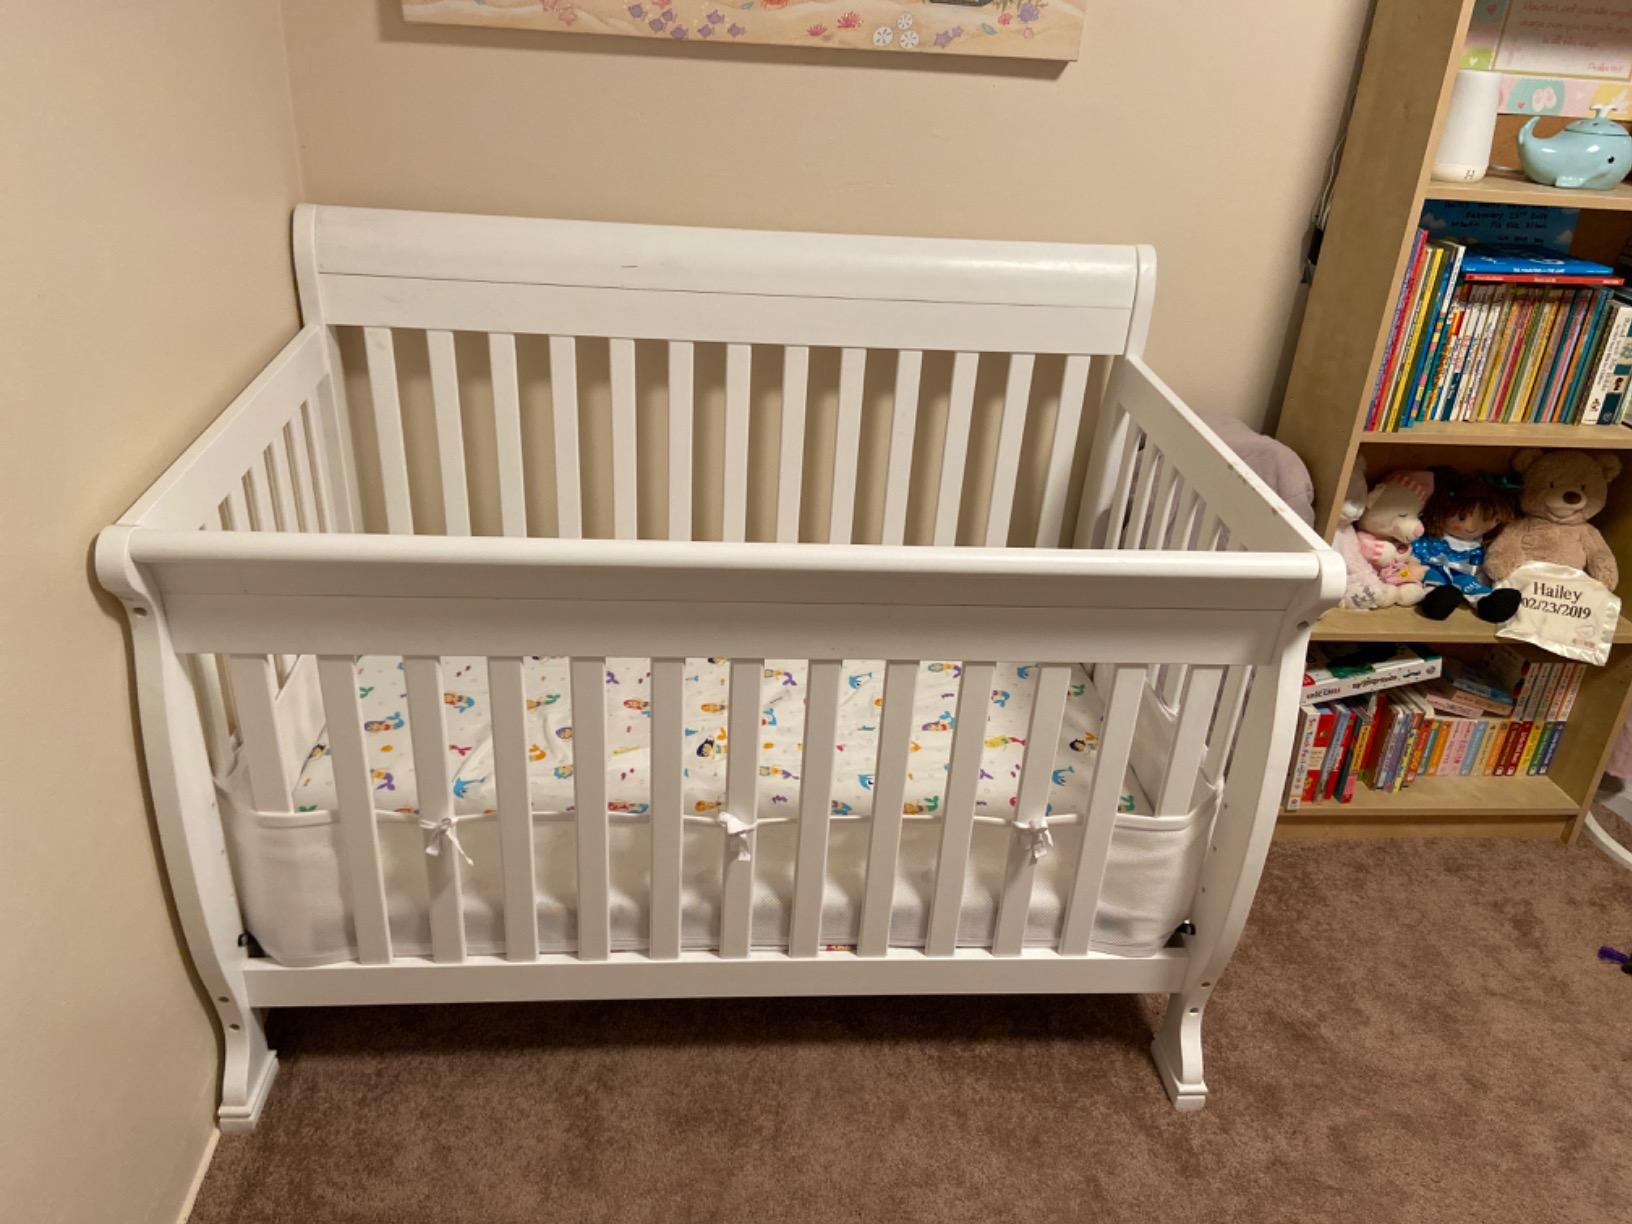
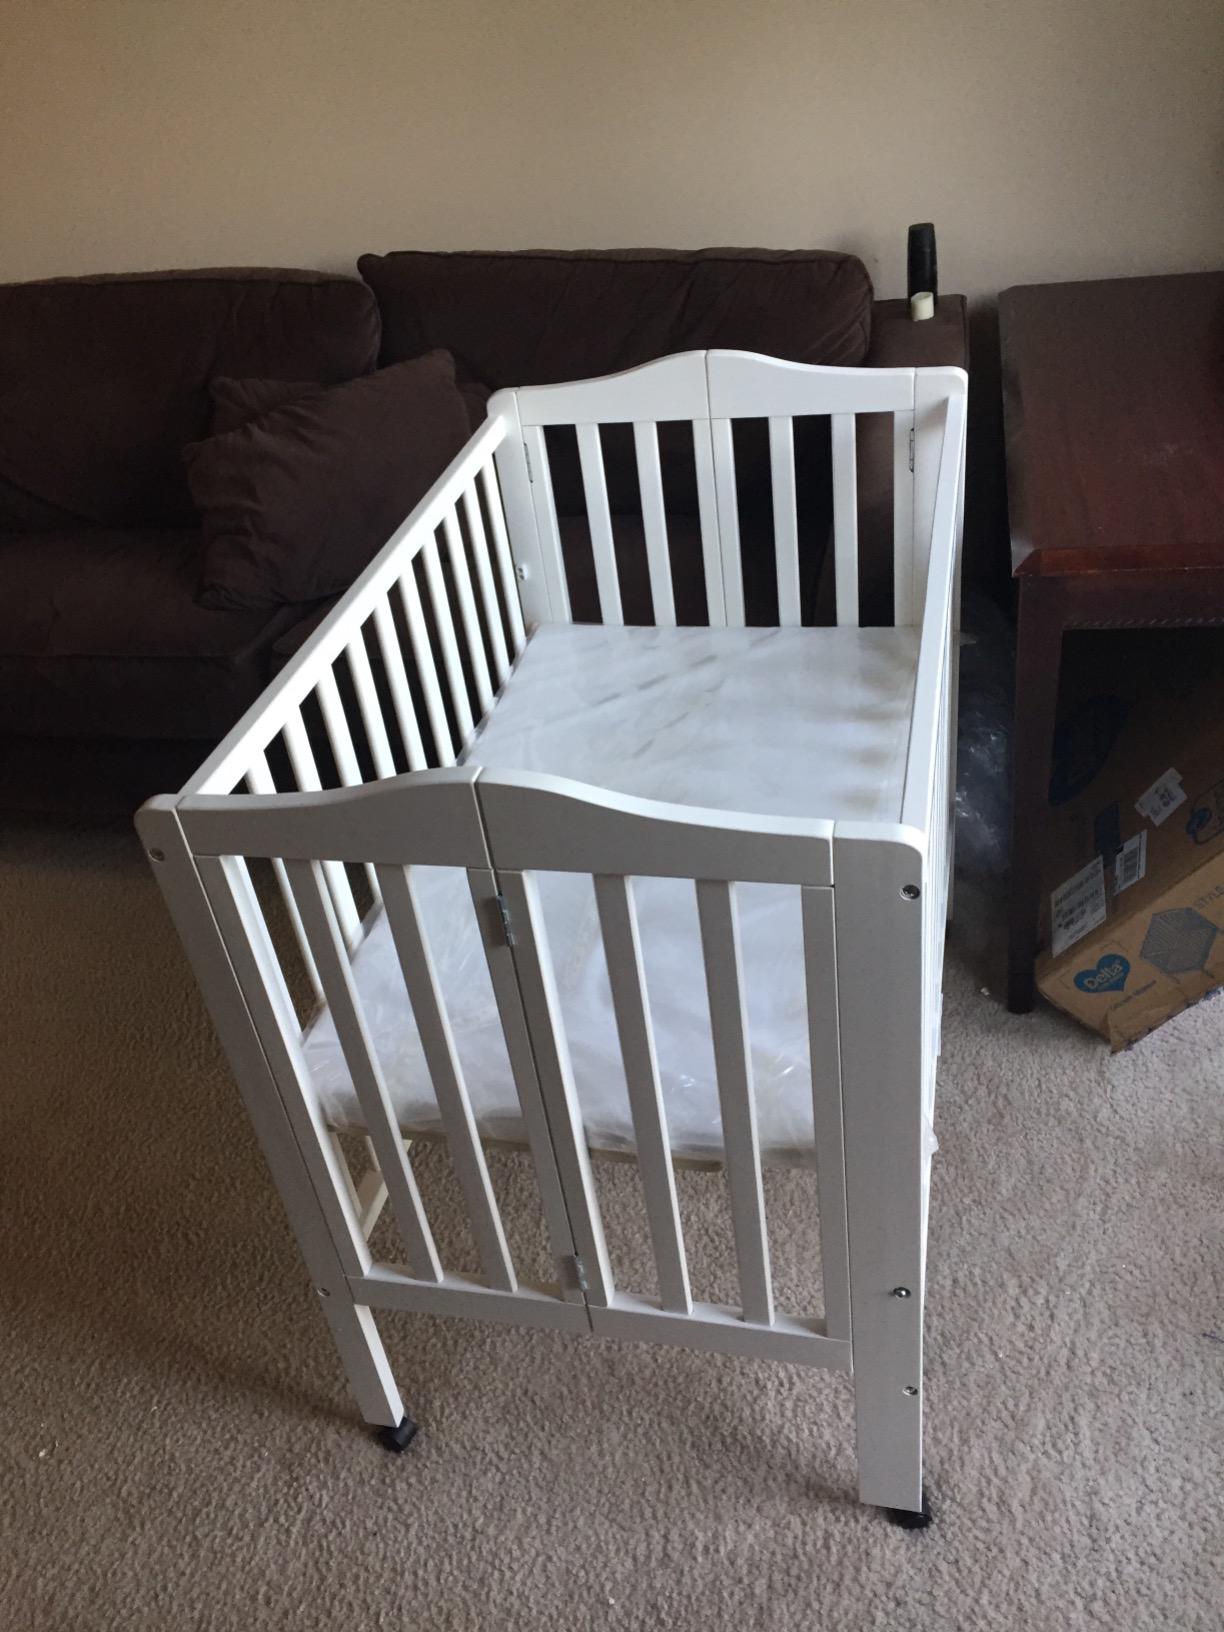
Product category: products_crib
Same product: no